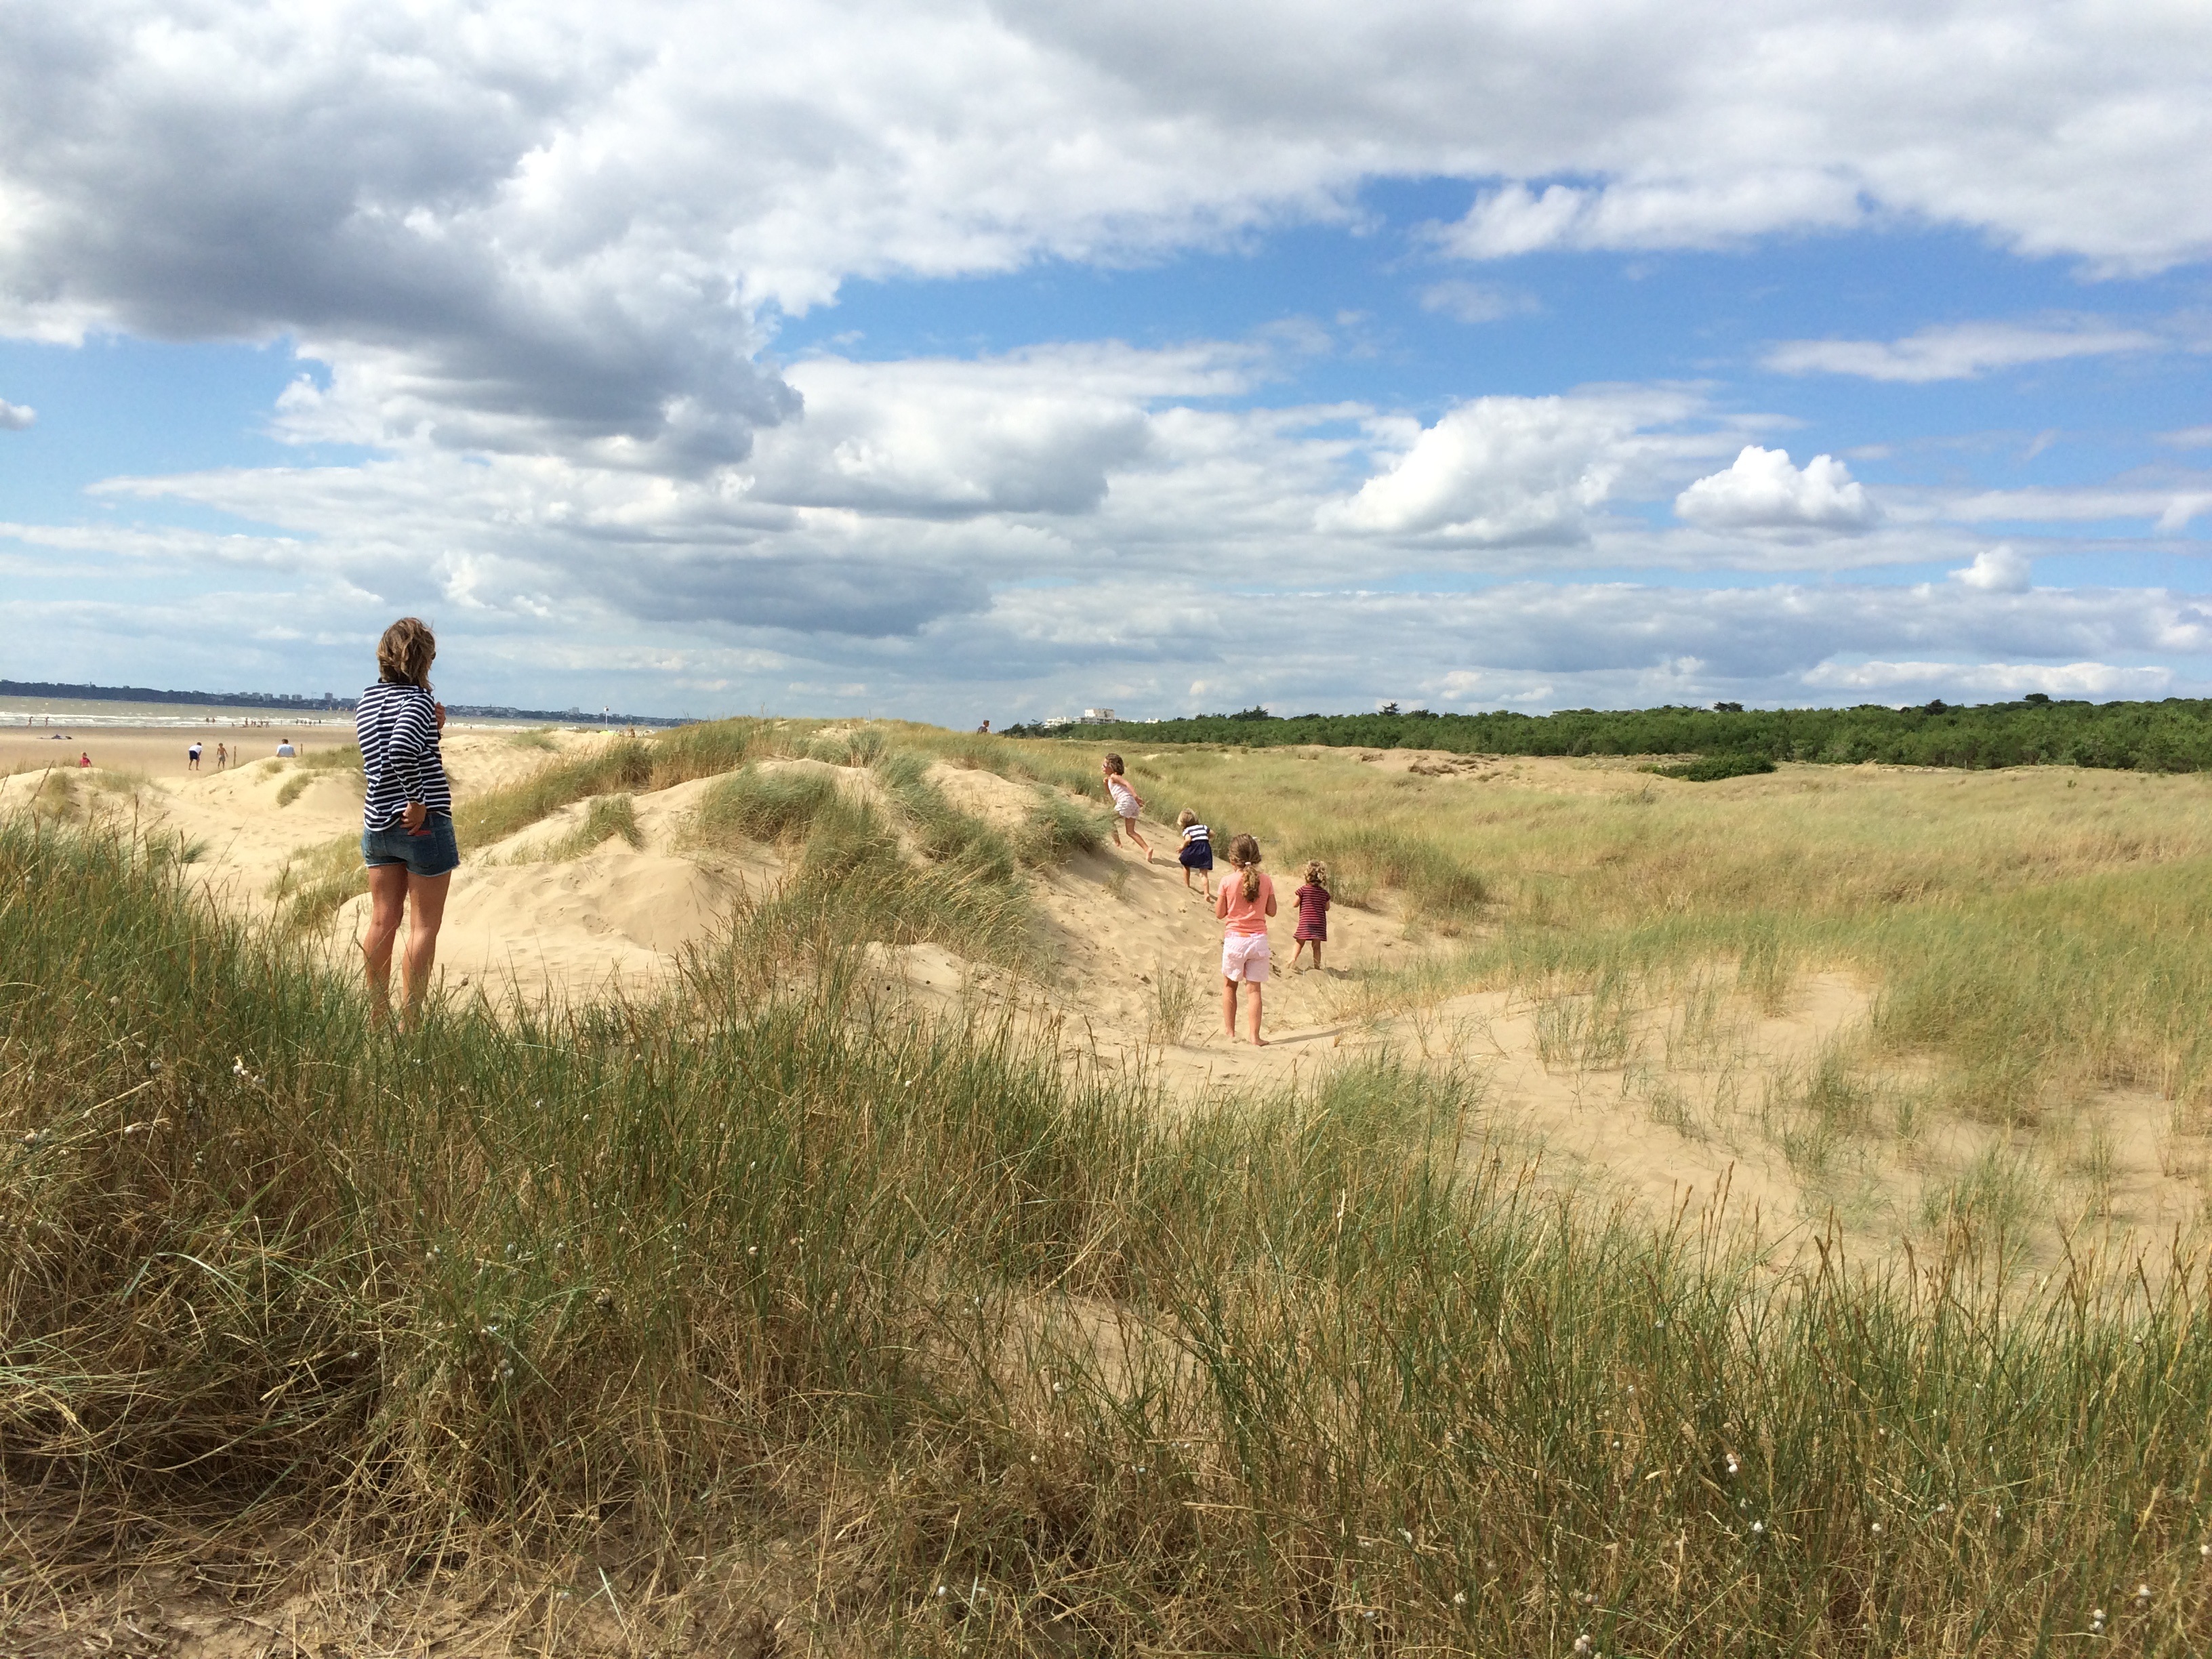
beach, landscape, sea, coast, nature, grass, sand, horizon, meadow, prairie, hill, dune, adventure, summer, cliff, wild, holiday, terrain, plain, family, grassland, side, habitat, ecosystem, steppe, rural area, natural environment